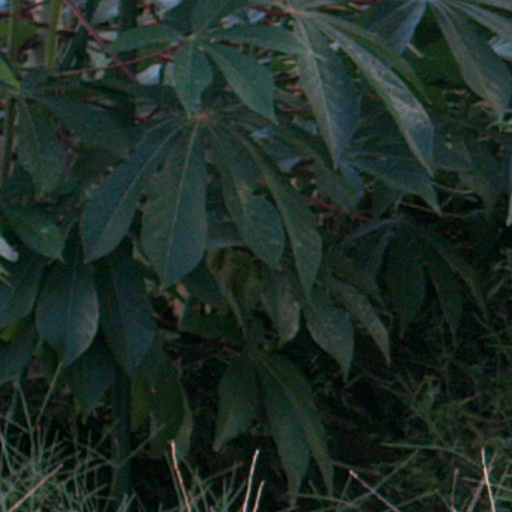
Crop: cassava